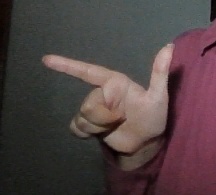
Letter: yaa